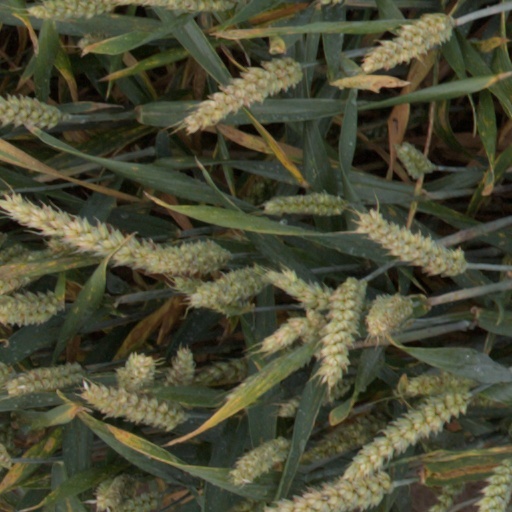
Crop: wheat